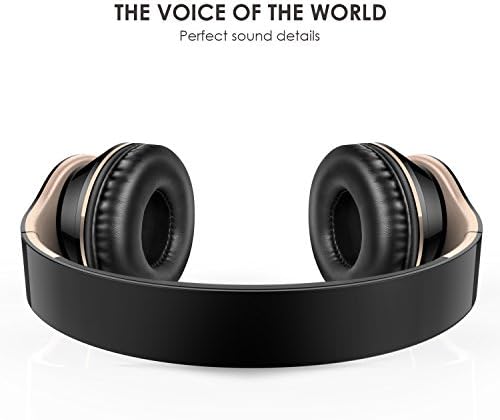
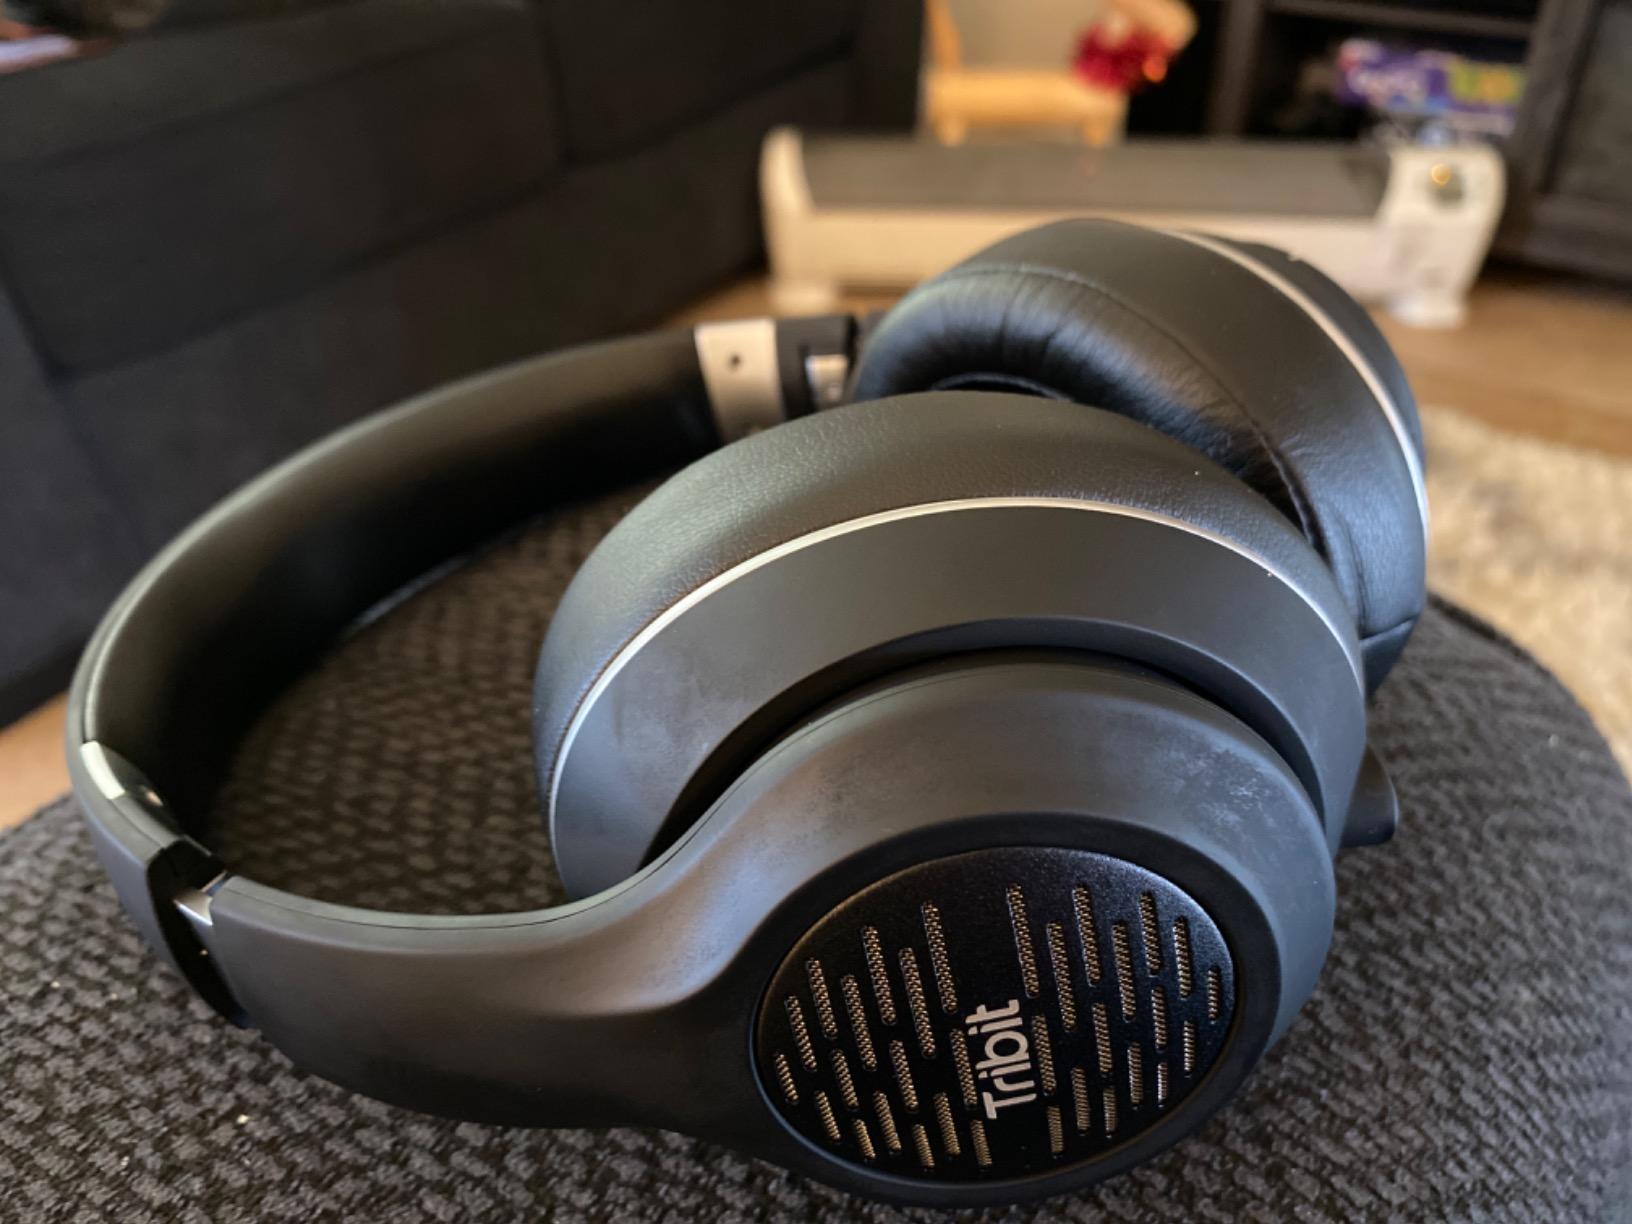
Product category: headphones
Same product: no